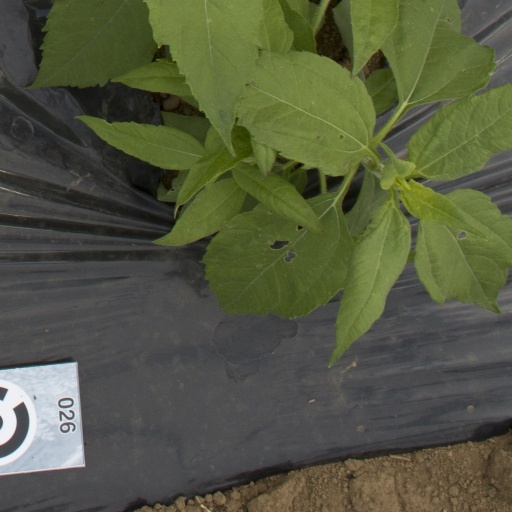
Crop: Jerusalem artichoke